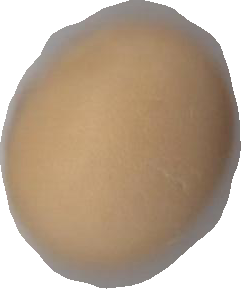
Variety: Grobogan